Church of the Holy Savior

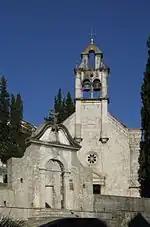
Exterior of the Serbian Orthodox Church of Saint Savior on Topla, Herceg Novi

Church of the Holy Savior is a temple of the Serbian Orthodox, Metropolitanate of Montenegro and the Littoral, in Herceg Novi, Montenegro.